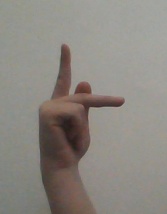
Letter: dha